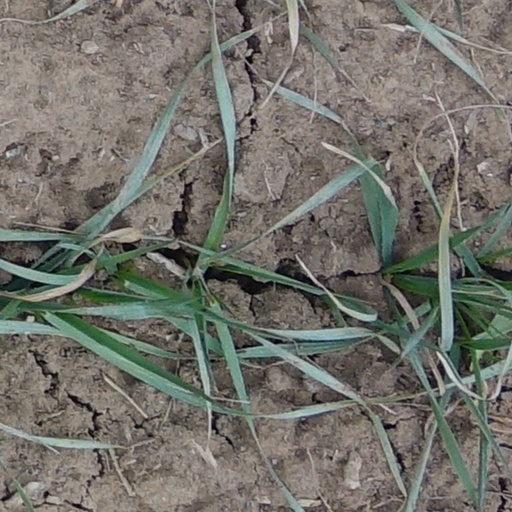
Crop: wheat